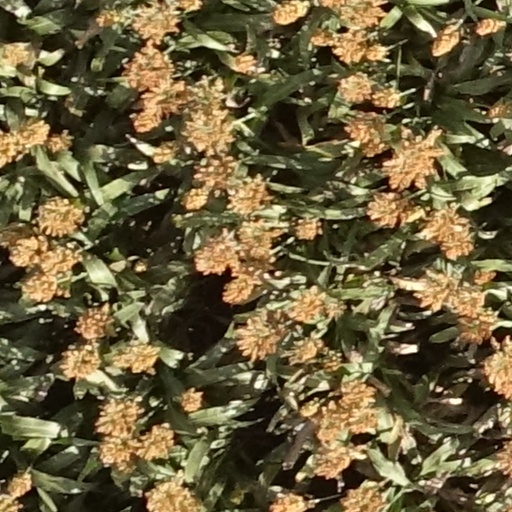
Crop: sorghum